History of Algeciras

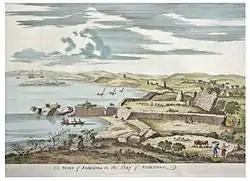
This engraving from the 18th century must have been made a few years after the capture of Gibraltar, it shows the city of Algeciras where only a few houses appear surrounded by the ruins of the old Arab "medina".

In 711 the Arab troops commanded by Tarik landed on the Iberian Peninsula and, after occupying the rock of Gibraltar (Ghebel Tarik or Mount Tarik) and the city of Carteia, arrived near the city of Algeciras. Here they established a base on the "Isla Verde" leaving a small detachment and the favorite of Tarik called "Umm Hakim", which gave name to the place ("Al Yazirat Umm Hakim" or "island of Humm Hakim"). After the first days of the troops on the peninsula and after noting the little opposition from the Hispanics, the camp was moved to land, and with the name of , the "Isla Verde", they established the bases of the new city.